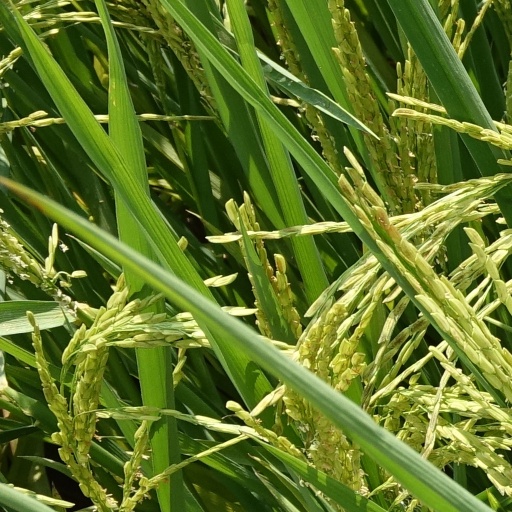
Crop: rice